Chisanbop

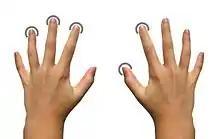
36 represented in chisanbop, where four fingers and a thumb are touching the table and the rest of the digits are raised. The three fingers on the left hand represent 10+10+10 = 30; the thumb and one finger on the right hand represent 5+1=6.

Each finger has a value of one, while the thumb has a value of five. Therefore each hand can represent the digits 0-9, rather than the usual 0-5.